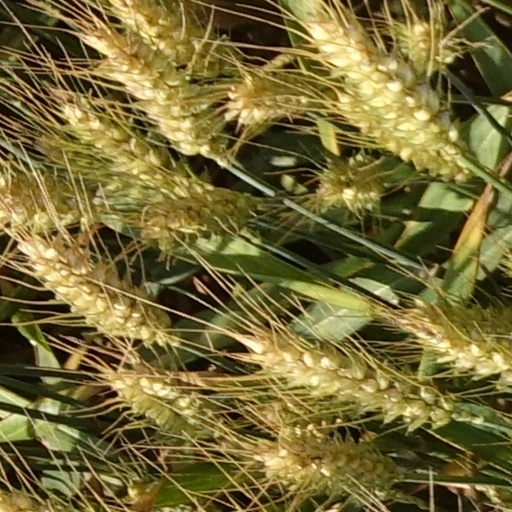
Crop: wheat